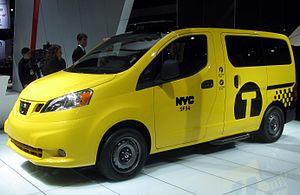
Le NV200 est une fourgonnette produite par le constructeur automobile japonais Nissan. Son concept-car est présenté au salon de l'automobile de Tokyo 2007. Le modèle de production est lancé au Japon le 21 mai 2009 et en Europe à l'automne 2009.